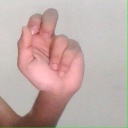
अक्षर: ढ